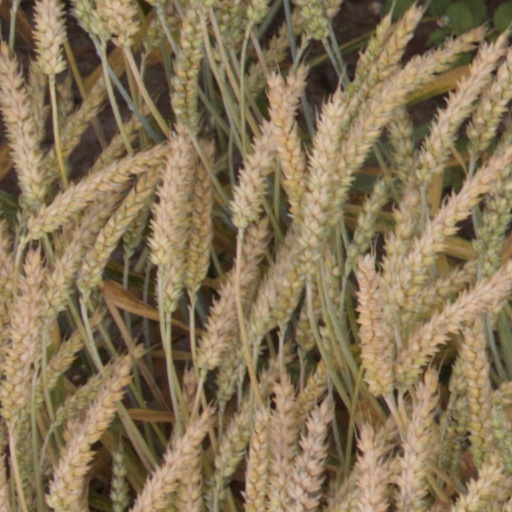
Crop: wheat